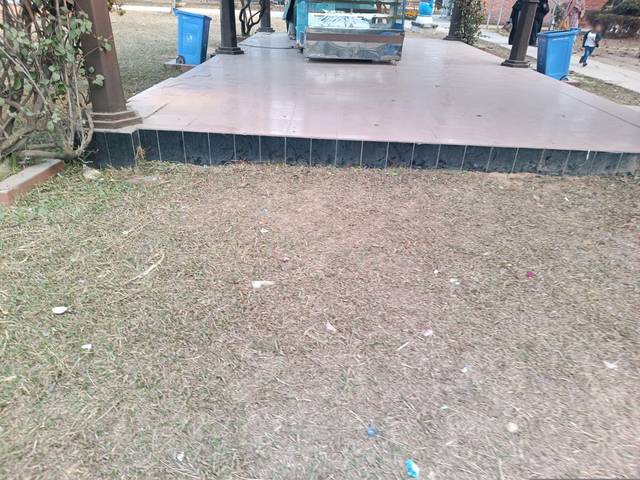
Region: Bangladesh
Coordinates: 23.778, 90.381